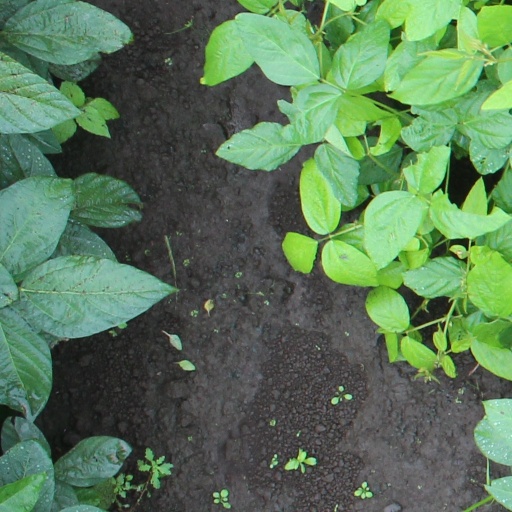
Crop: soybean